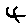
Label: 4